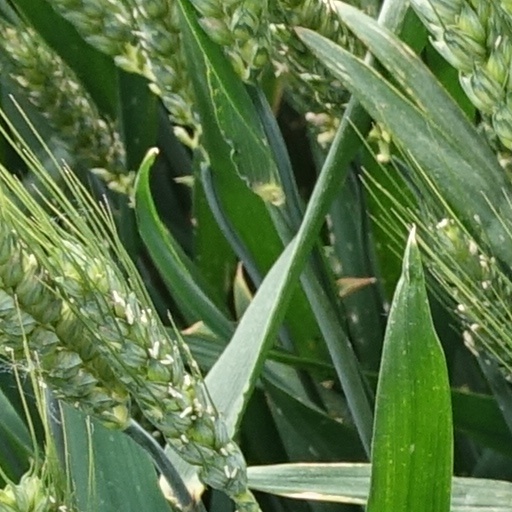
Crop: wheat